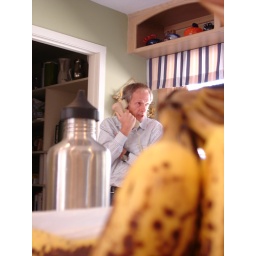
A typical day in the house of Suttles...over-ripe bananas, my giant klean kanteen and dad on phone